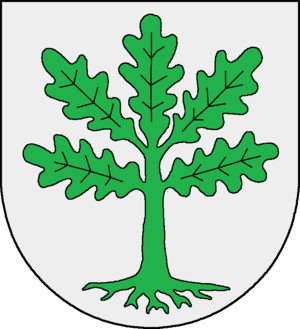
Strukstrup
Coat of arms of Strukstrup
Strukstrup eller Struxdorf er en landsby og kommune beliggende få kilometer nord for Slesvig by i det sydlige Angel i Sydslesvig. Administrativt hører kommunen under Slesvig-Flensborg kreds i den tyske delstat Slesvig-Holsten. Kommunen samarbejder på administrativt plan med andre kommuner i omegnen i Sydangel kommunefællesskab. Byen er sogneby i Strukstrup Sogn. Sognet lå i Strukstrup Herred, da området tilhørte Danmark.